Kirsten Livermore

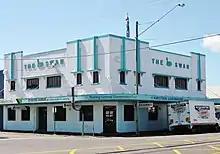
Kirsten Livermore's electorate office in Rockhampton, 2012

Kirsten Fiona Livermore (born 10 November 1969) is an Australian former politician. She was an Australian Labor Party member of the Australian House of Representatives from October 1998 until August 2013, representing the Division of Capricornia, Queensland.